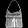
Label: Bag